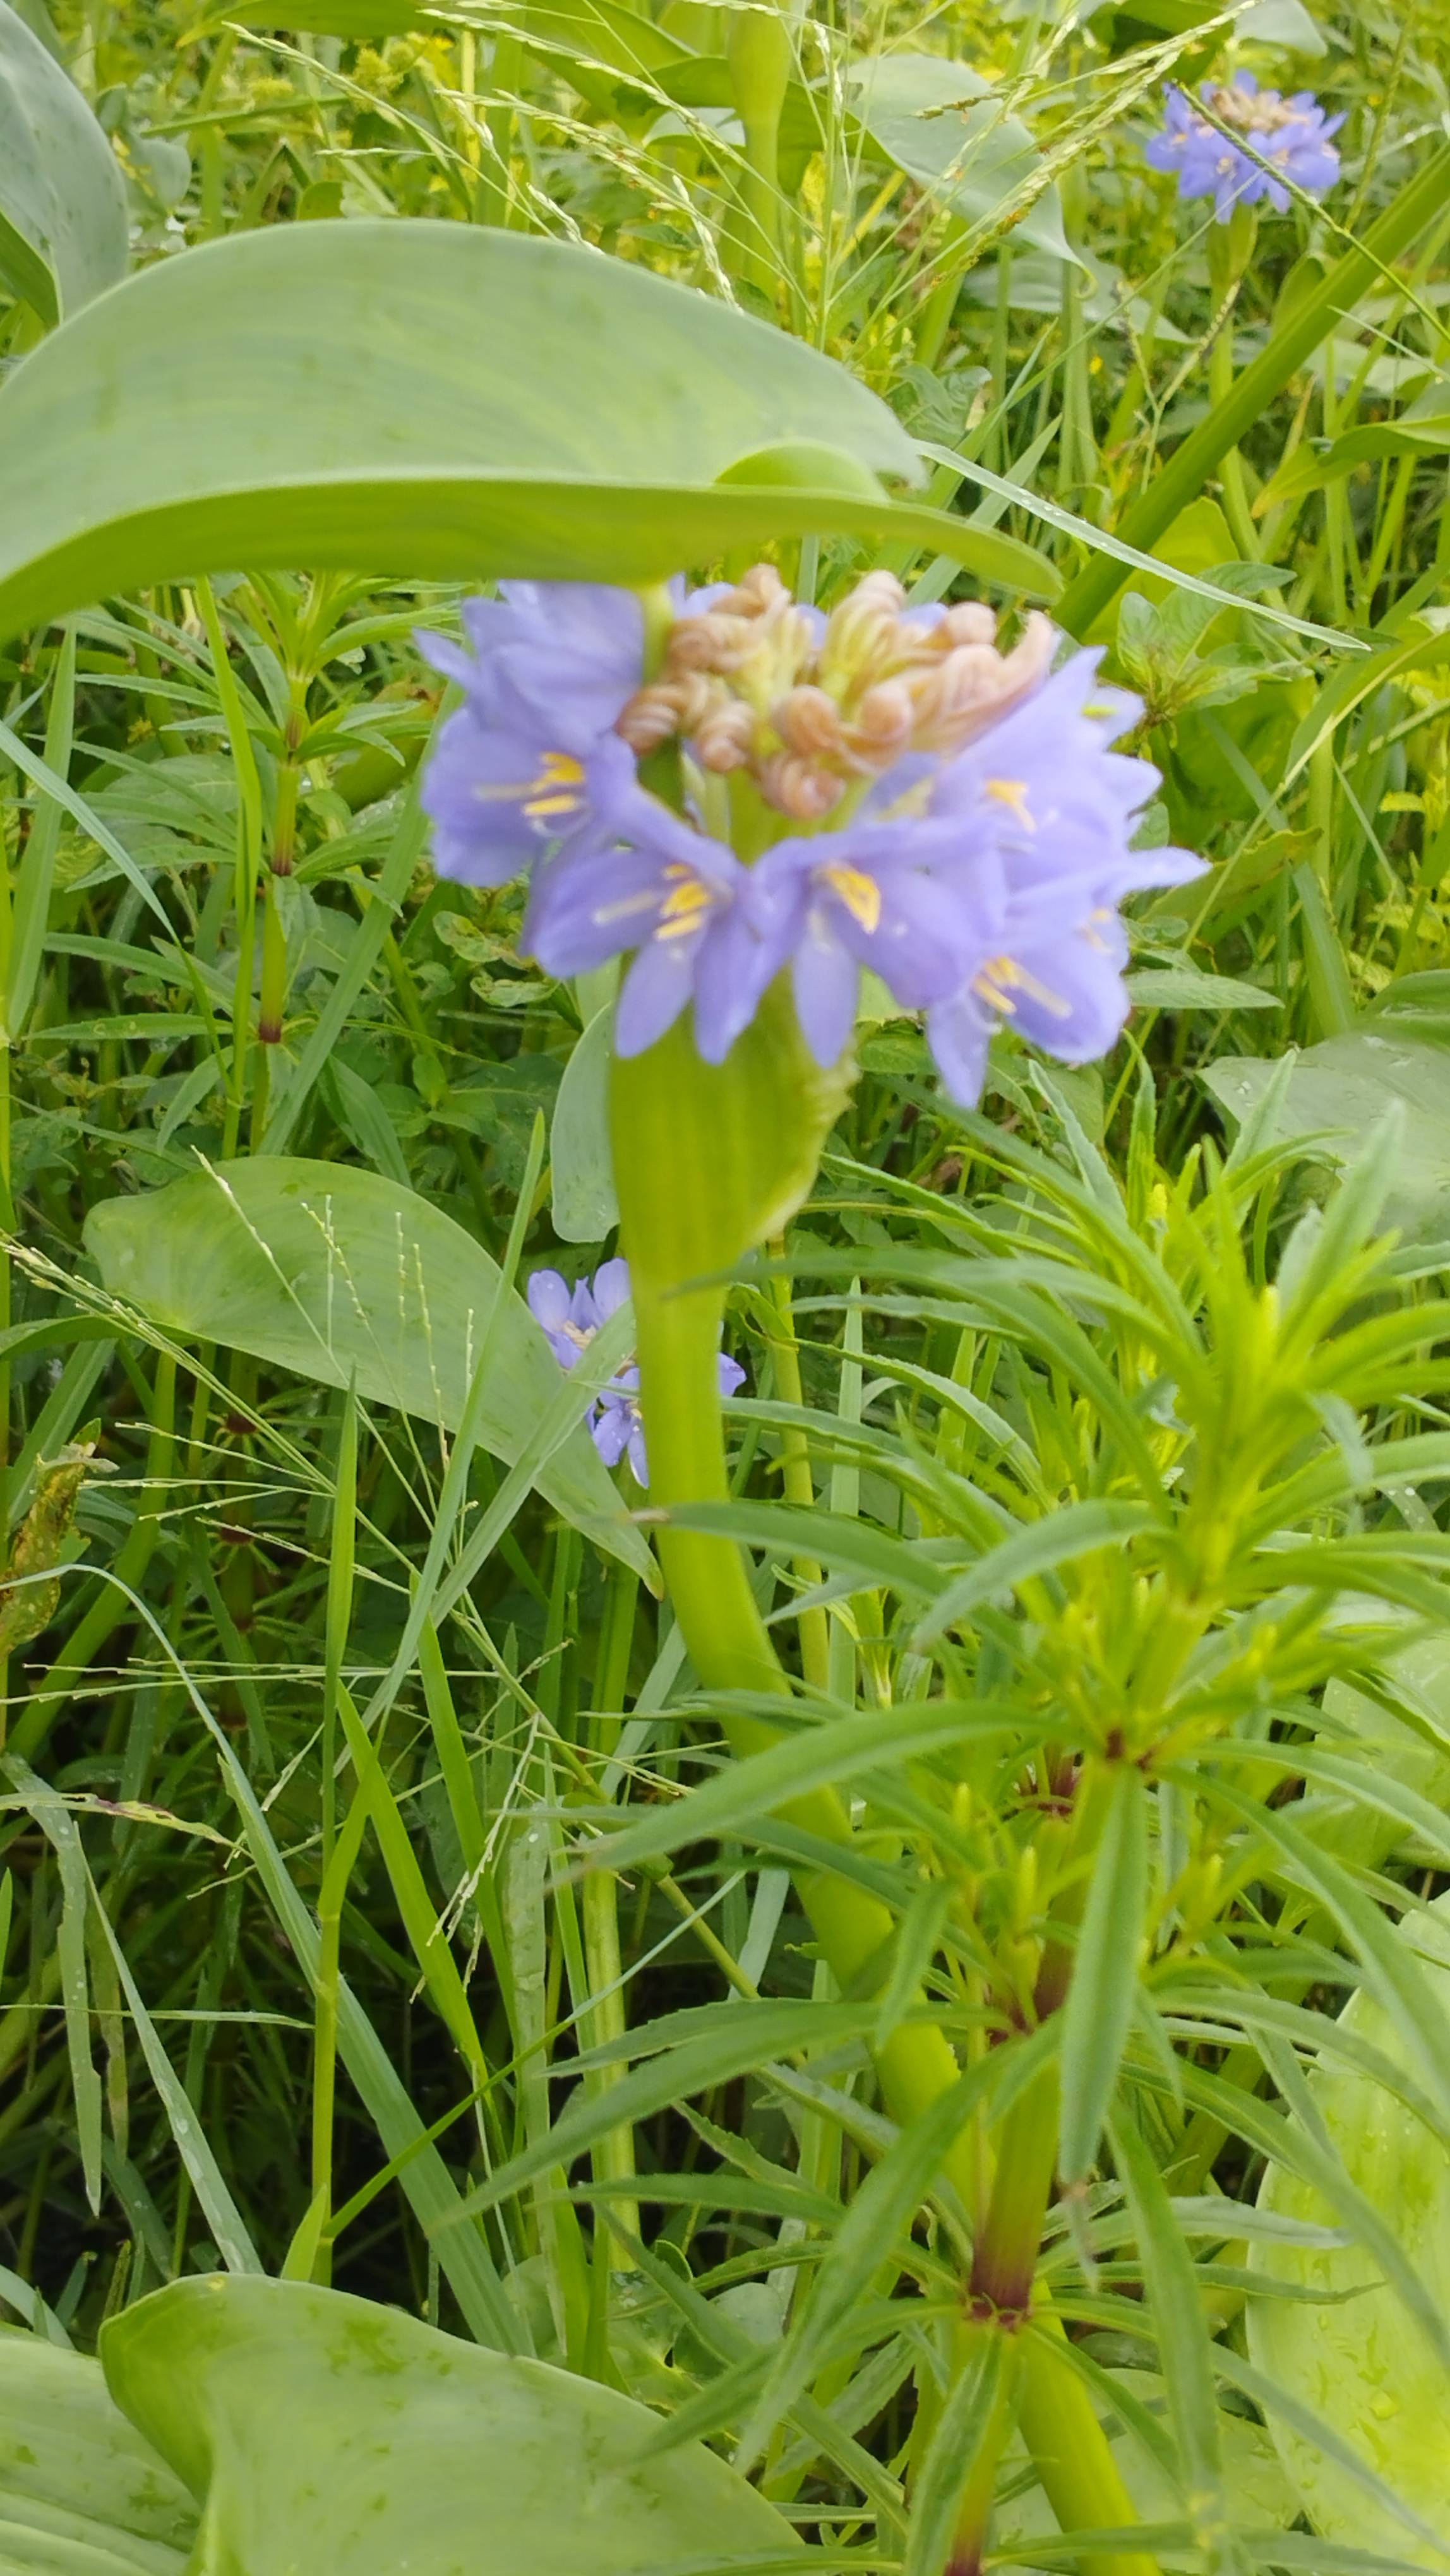
Species: Heartleaf False Pickerelweed (Monochoria korsakowii)